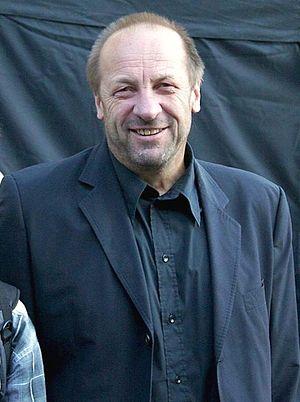
Le Festival du cinéma américain de Deauville 2003, la 29ᵉ édition du festival, s'est déroulé du 5 au 14 septembre 2003.